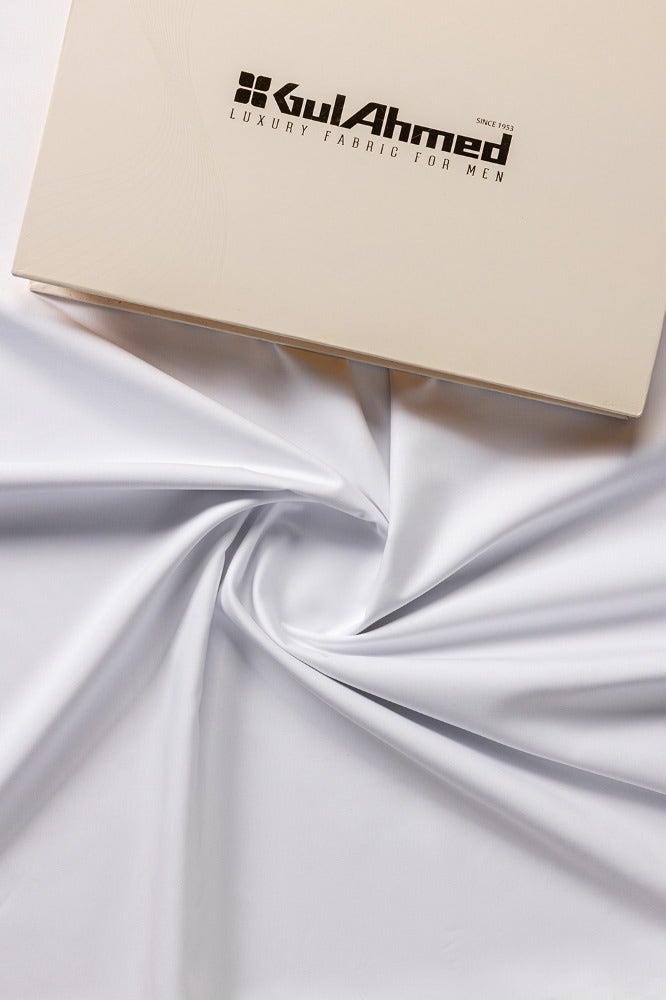
white logo print cotton polyester fabric